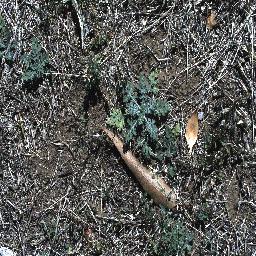
Label: parthenium